PZL.37 Łoś

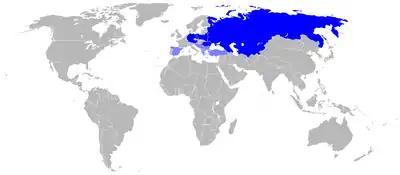
Map showing countries that used the PZL.37 (blue) and countries that ordered the plane but received no deliveries due to the outbreak of the war (light blue).

An original PZL Pegaz 20 engine of the type used in PZL.37 Łoś is in the collection of the Polish Aviation Museum in Kraków. This engine was sent from Poland to the United States in the spring of 1939 to be exhibited at the 1939 New York World's Fair and thus survived the war, and was returned to Poland in 2006.